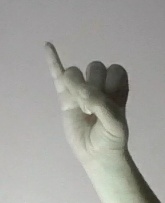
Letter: meem